DOLLx8

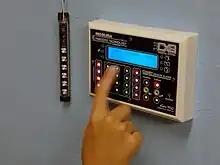
eSherlock Home Automation end GSM alarm unit for Android. Connects to USB and GSM, Wi-Fi and Bluetooth with interface.

DOLLx8 protocol system is based on ASCII-text and/or hexadecimal values, where the users can control device features, settings and parameters via PC, Internet, smartphone or regular mobile phone via SMS. DOLLx8 devices such as fleet management, GSM alarm systems have features such as for Master Phone, where the owner or owners of the system can alone use the mobile network to control DOLLx8 devices. For all others calling the devices via GSM will be treated as a normal phone call. The owner of Master Phone can also use a SpyCall function where the owner can call the device and listen into what's being said without those on the other end knowing about it.